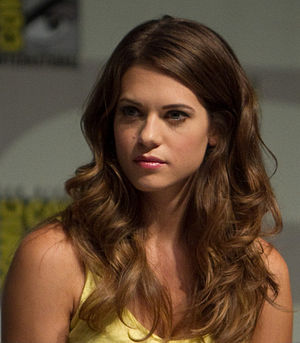
Nikita (tv-serie) / Figurer i serien
Nikita er en tv-serie som er baseret på den tidligere canadisk tv-serie La Femme Nikita som blev skabt af Joel Surnow.